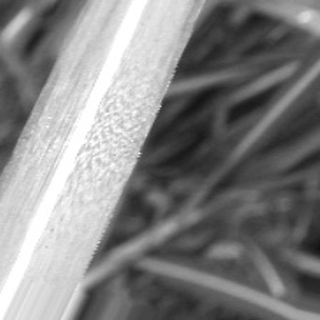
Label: sugarcane_bacterial_blight